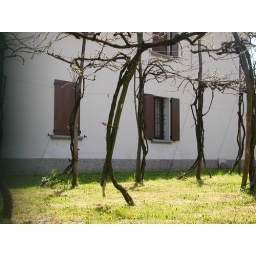
vineyards by the house next door